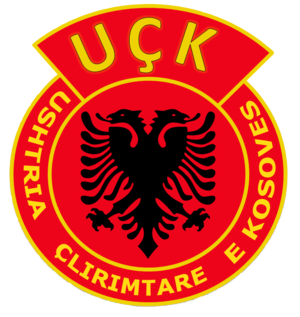
Cette liste regroupe les guerres et conflits ayant vu la participation du Luxembourg. Voici une légende facilitant la lecture de l'issue des guerres ci-dessous :
Cette liste regroupe les guerres et conflits ayant vu la participation de la Tchéquie. Voici une légende facilitant la lecture de l'issue des guerres ci-dessous :
La guerre du Kosovo, une des guerres de Yougoslavie, a eu lieu du 6 mars 1998 au 10 juin 1999, sur le territoire de la République fédérale de Yougoslavie, opposant l'armée yougoslave à l'armée de libération du Kosovo et l'Organisation du traité de l'Atlantique nord.
Les incidents de frontière albano-yougoslaves désignent deux affrontements en avril et juin 1999, opposant les forces armées albanaises et l'Armée de libération du Kosovo aux forces yougoslaves durant la guerre du Kosovo près de Krumë, Kukës et Tropojë dans le nord de l'Albanie. Ces villages servaient alors d'hébergement pour les réfugiés albanais fuyant le Kosovo durant la guerre.